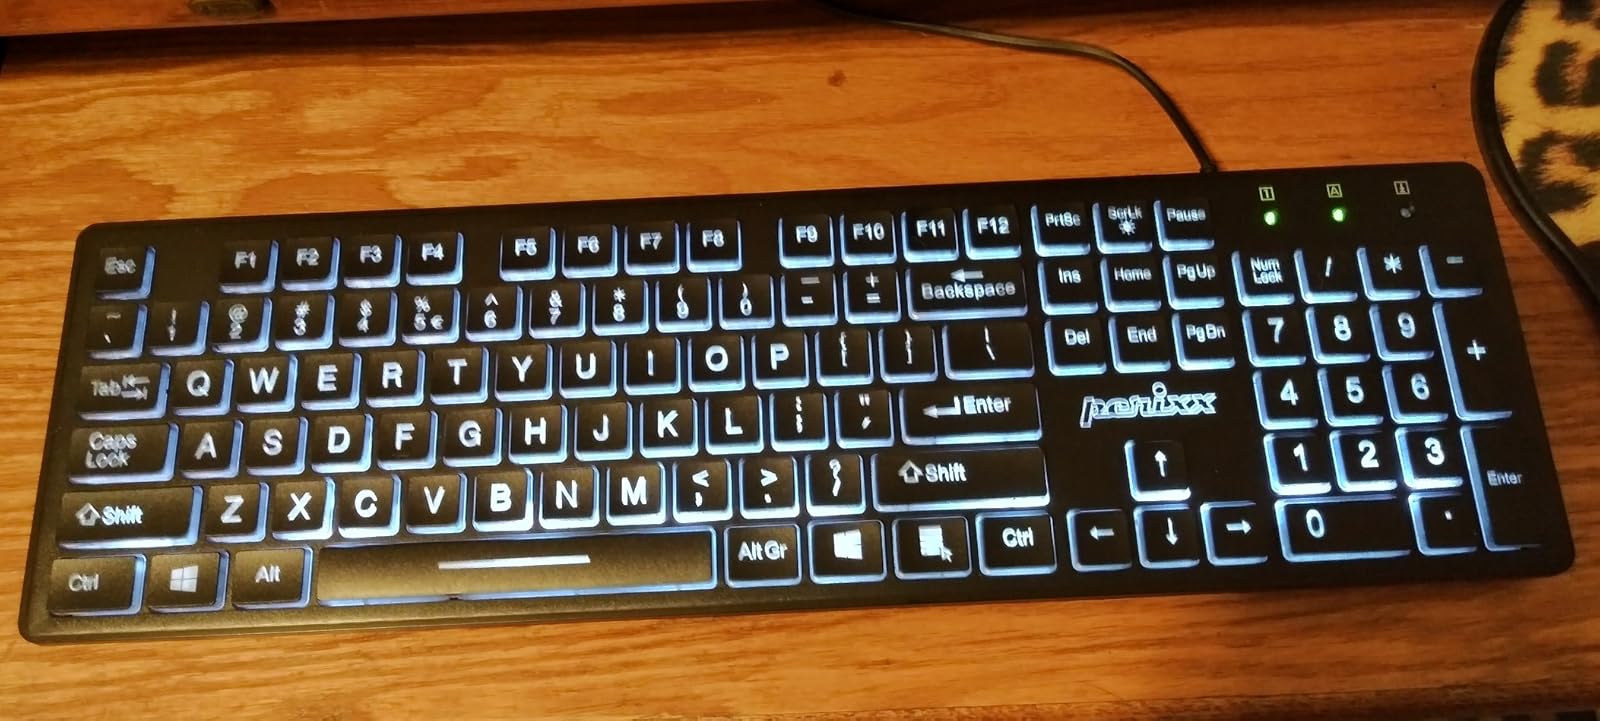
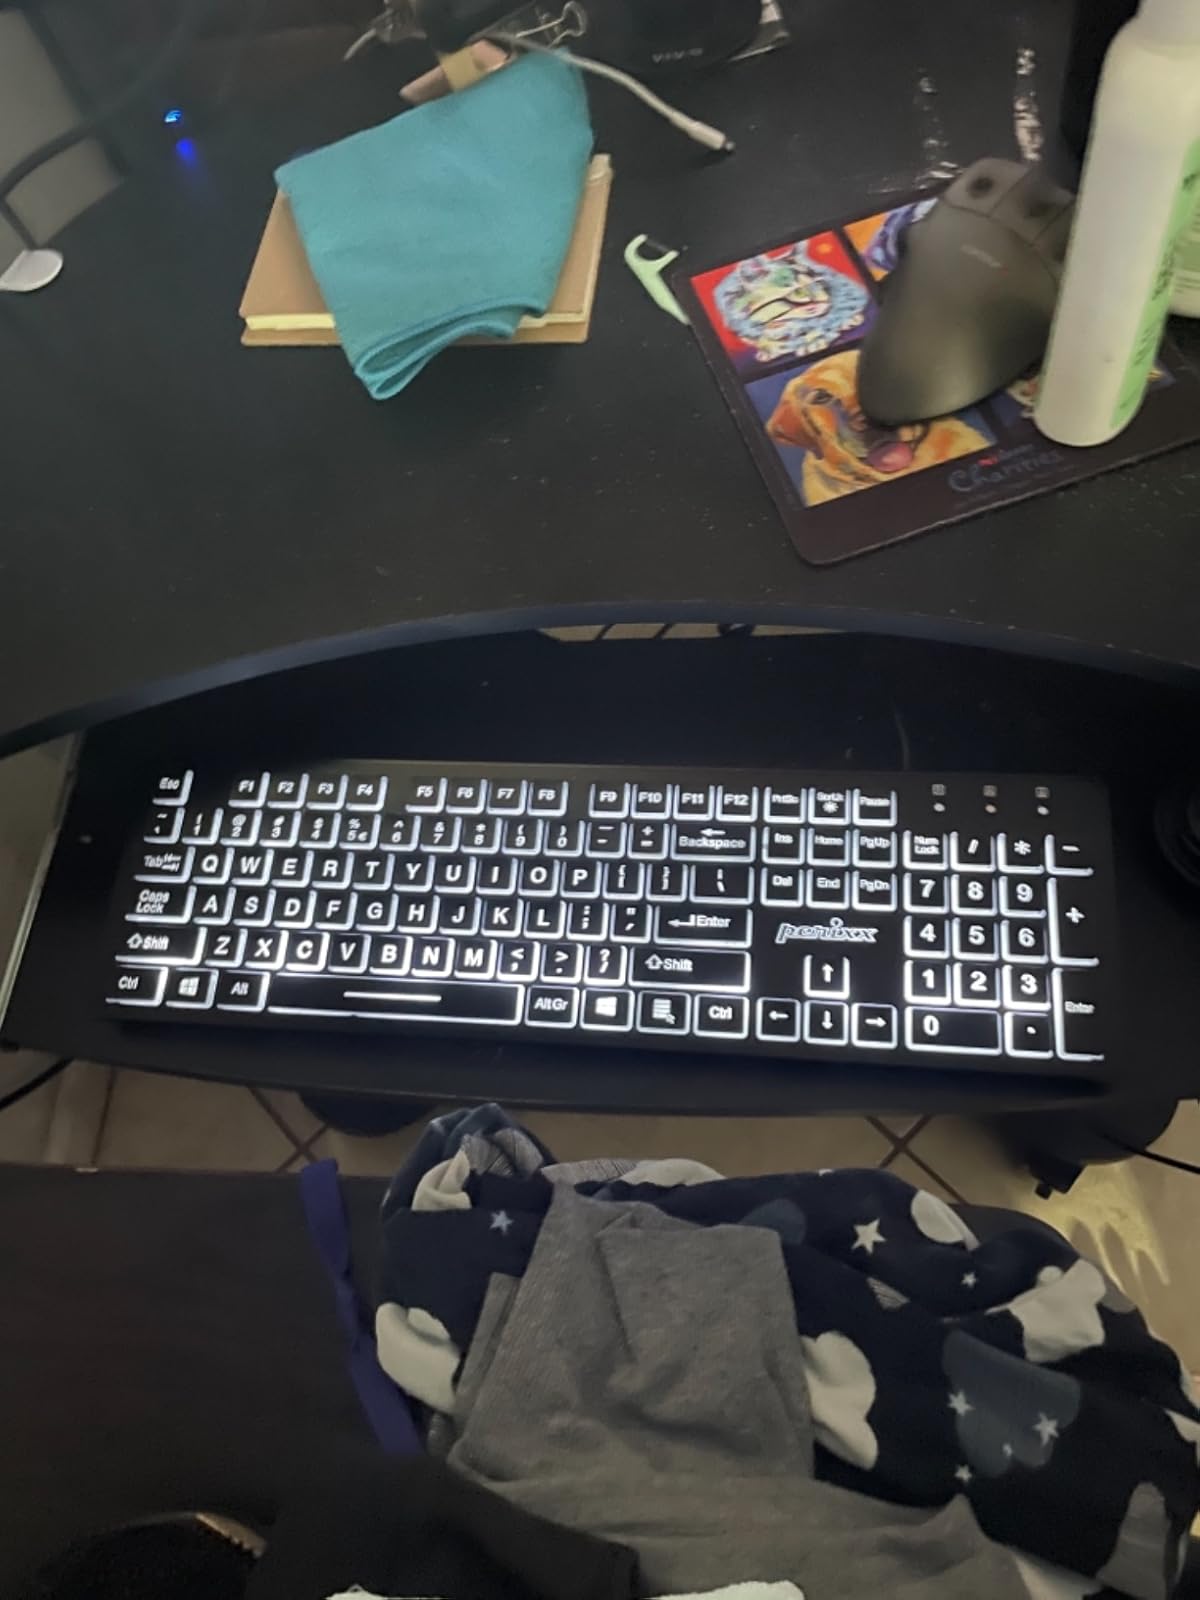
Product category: keyboard
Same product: yes